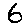
Label: 6